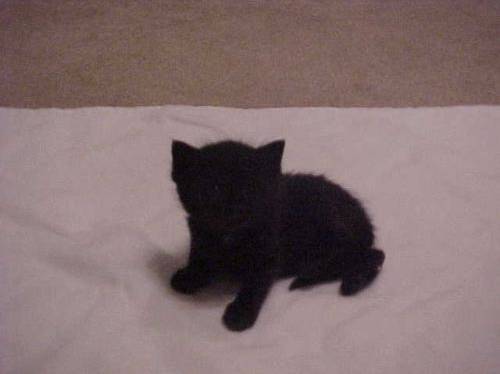
Label: cats